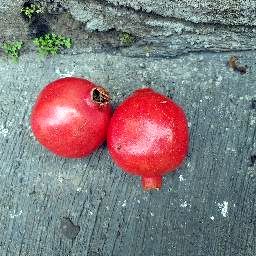
Fruit: Pomegranate
Quality: Good